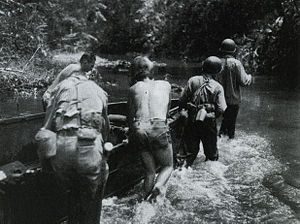
Slaget ved Mount Austen, Galloping Horse og Sea Horse / Slagene om Galloping Horse, Sea Horse og Andet Mount Austen / Sea Horse
Amerikanske soldater skubber forsyninger op ad Matanikau til 25. division, januar 1943
Slaget ved Mount Austen, Galloping Horse og Sea Horse blev udkæmpet mellem 15. december 1942 og 23. januar 1943 og var primært en kamp mellem styrker fra USA og Japan i bakkerne ved Matanikaufloden på Guadalcanal under slaget om Guadalcanal. De amerikanske styrker var under overordnet kommando af Alexander Patch og de japanske styrker var underlagt Harukichi Hyakutake.